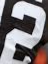
Number: 2